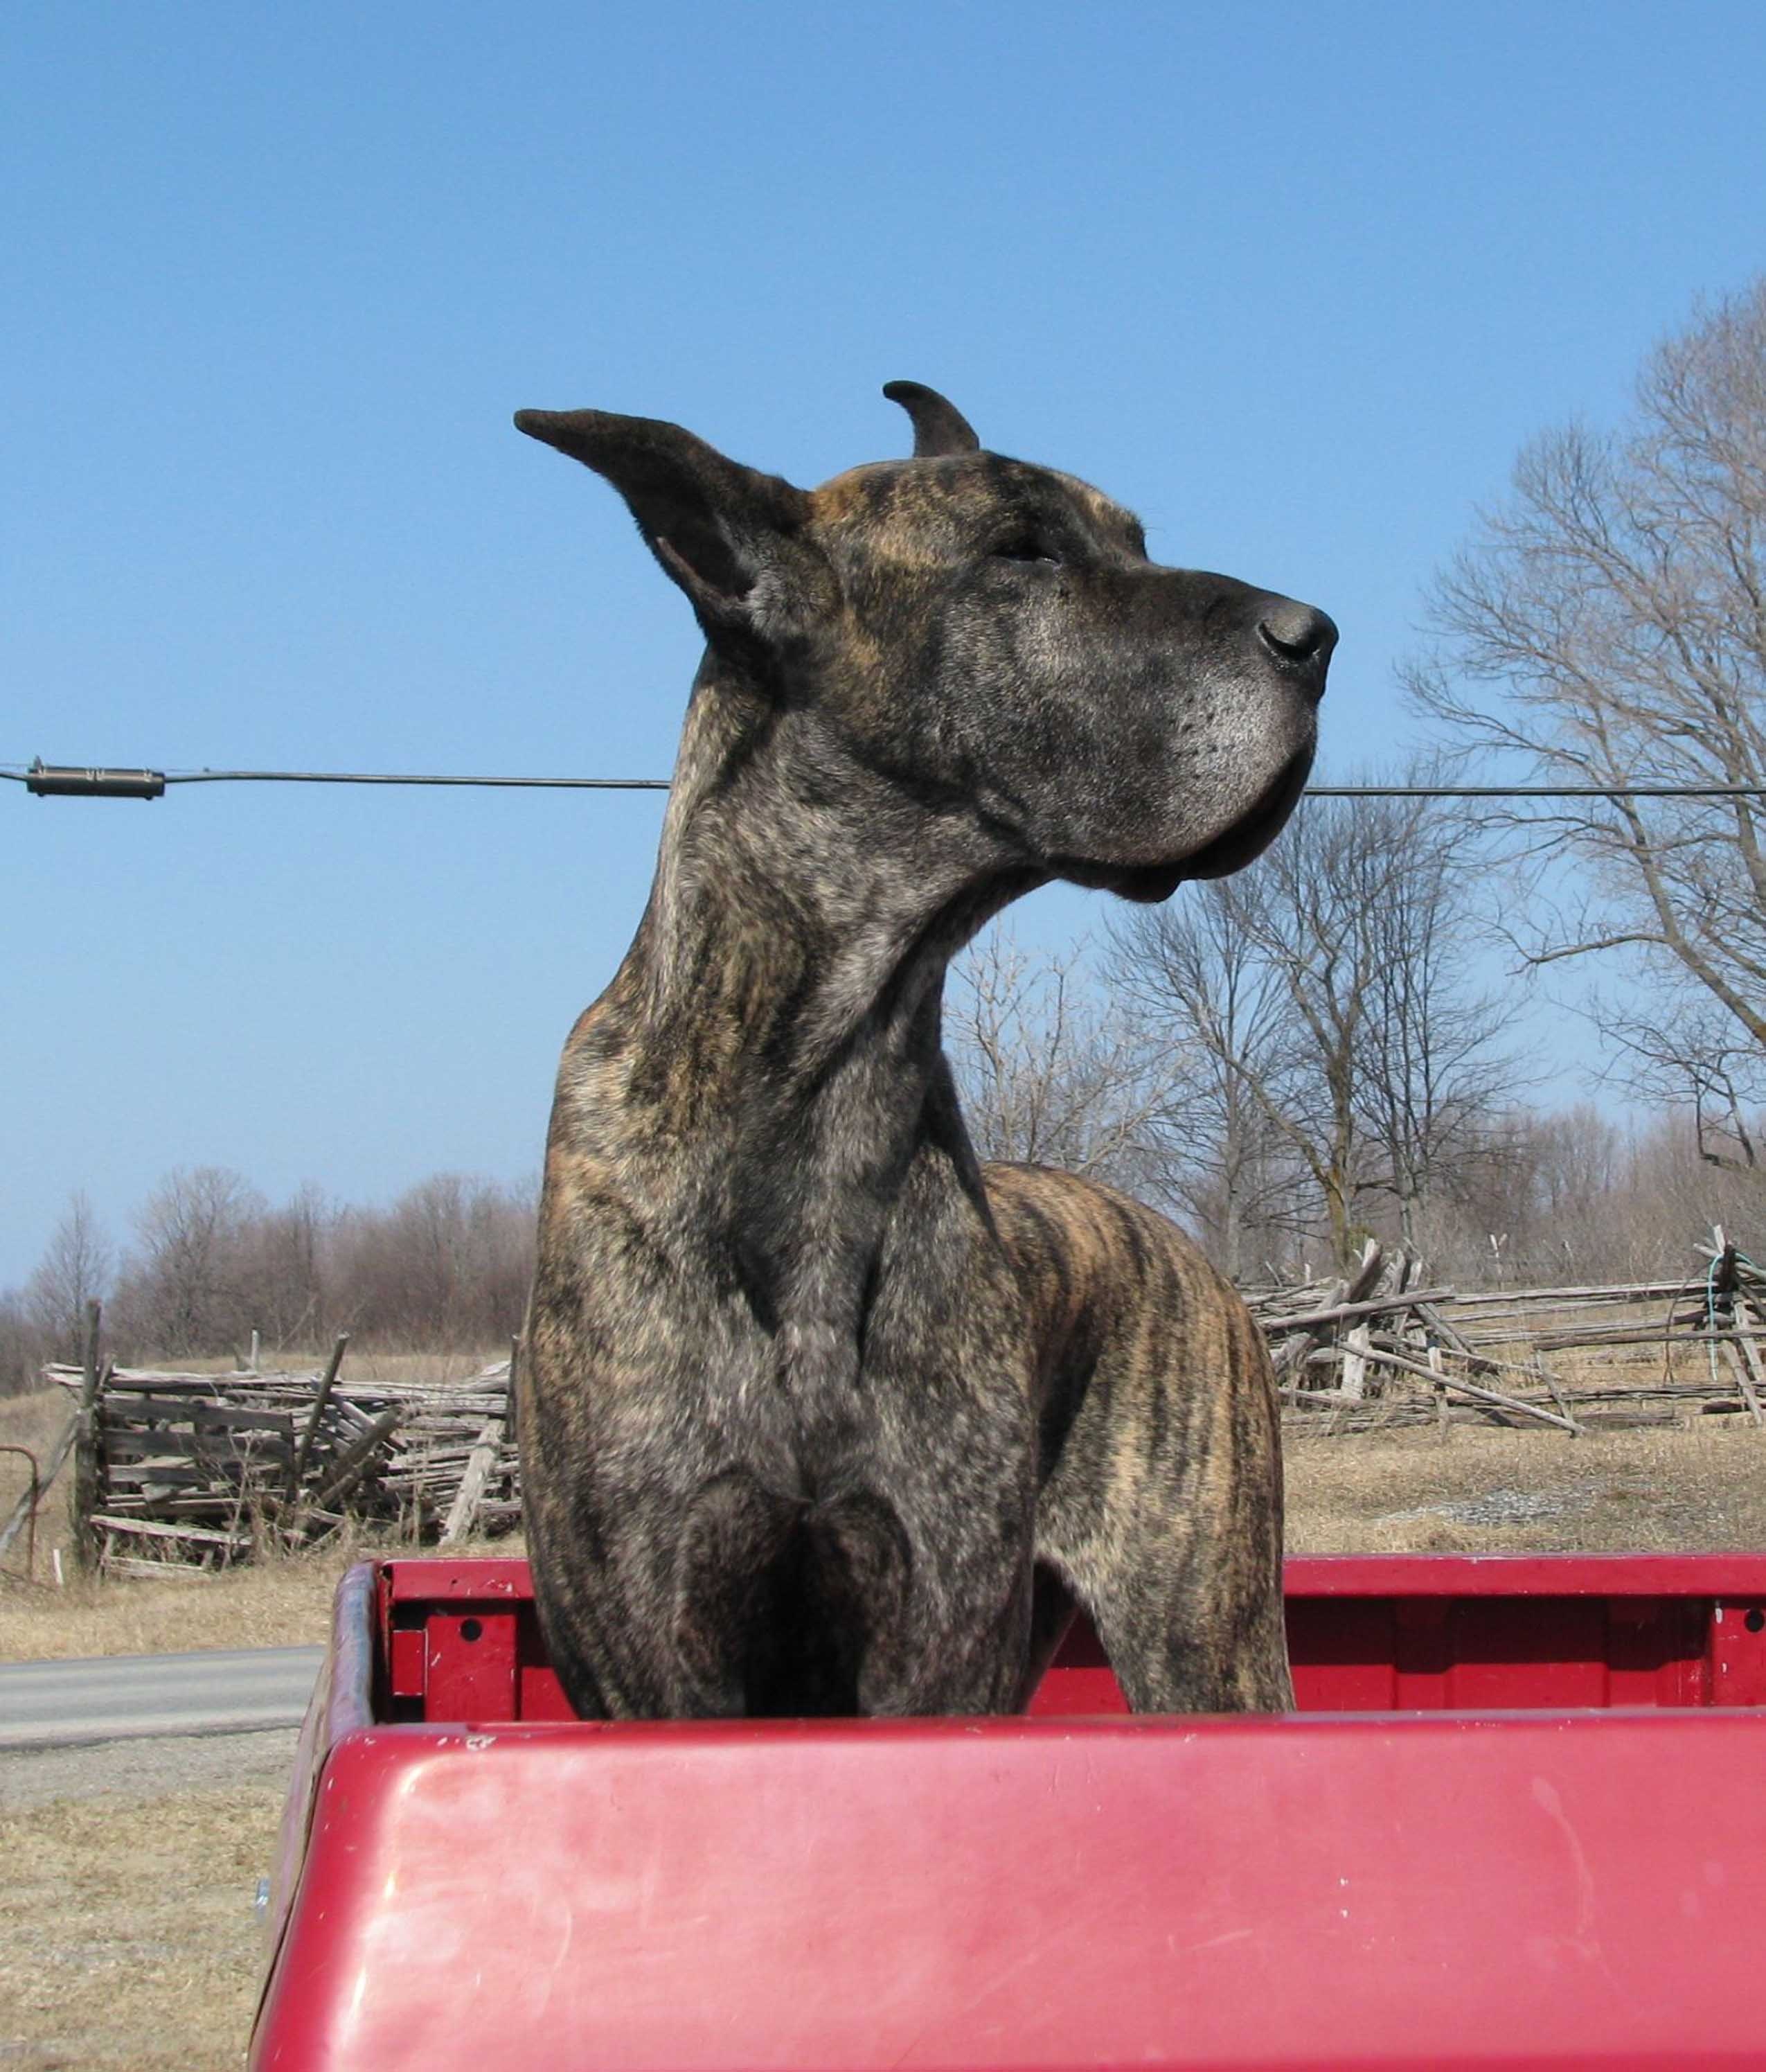
dog, mammal, sculpture, art, canada, ontario, great dane, domestic dog, canis familiaris, tamworth, dog like mammal